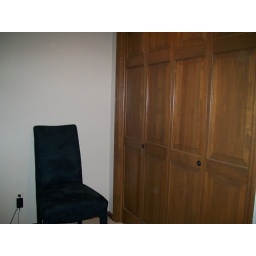
Roomy closet in the office stores books mostly